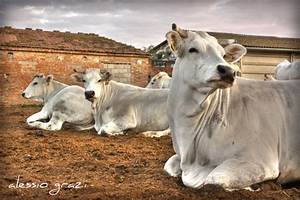
Label: mucca